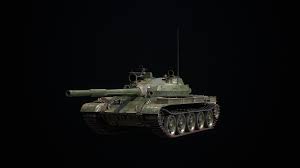
Label: Tank